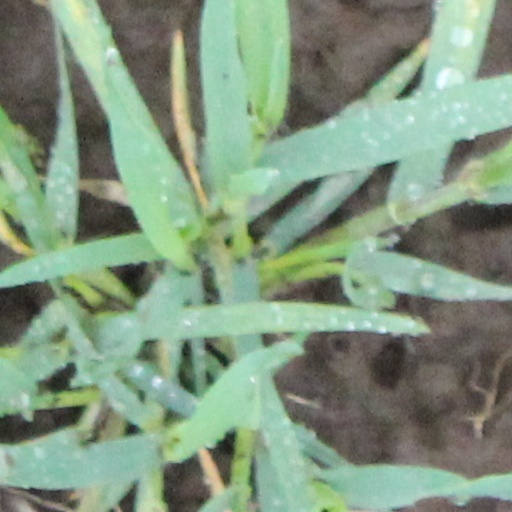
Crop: wheat